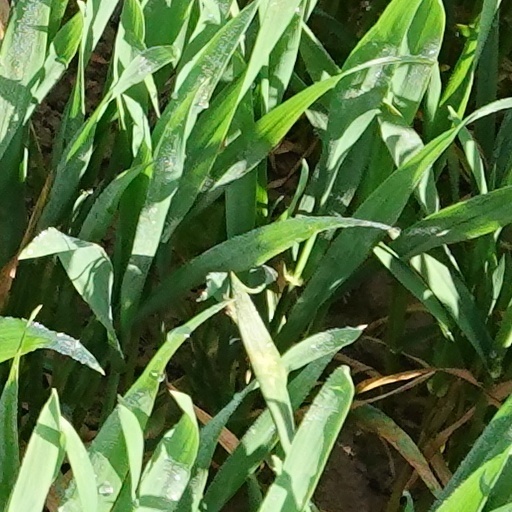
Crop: wheat